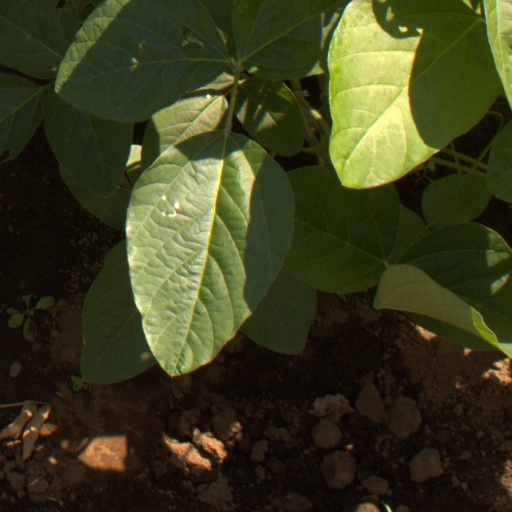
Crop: soybean